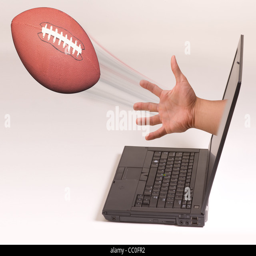
toss the football out of the computer